Bernard de Jussieu

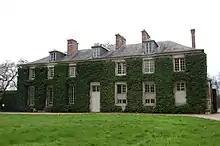
The "Pavillon de Jussieu" near Grand Trianon, now occupied by the Palace of Versailles Research Centre, was not de Jussieu's house, but was probably his residence when he was hosted by Claude and Antoine Richard, the gardeners in chief.

Long before Abraham Trembley (1700–1784) published his "Histoire des polypes d'eau douce", Jussieu maintained the doctrine that these organisms were in fact animals, and not the flowers of marine plants, which was the notion at the time; to confirm his views, he made three journeys to the coast of Normandy. Singularly modest and retiring, he published very little, but in 1759 he arranged the plants in the royal garden of the Grand Trianon in the Palace of Versailles, according to his own scheme of classification. This arrangement is printed in his nephew Antoine Laurent de Jussieu's "Genera plantarum", and formed the basis of that work. He cared little for the credit of enunciating new discoveries, so long as the facts were made public. On the death of his brother Antoine, he could not be induced to succeed him as professor of botany at the Jardin des Plantes, but prevailed upon L. G. Lemonnier to assume the higher position.